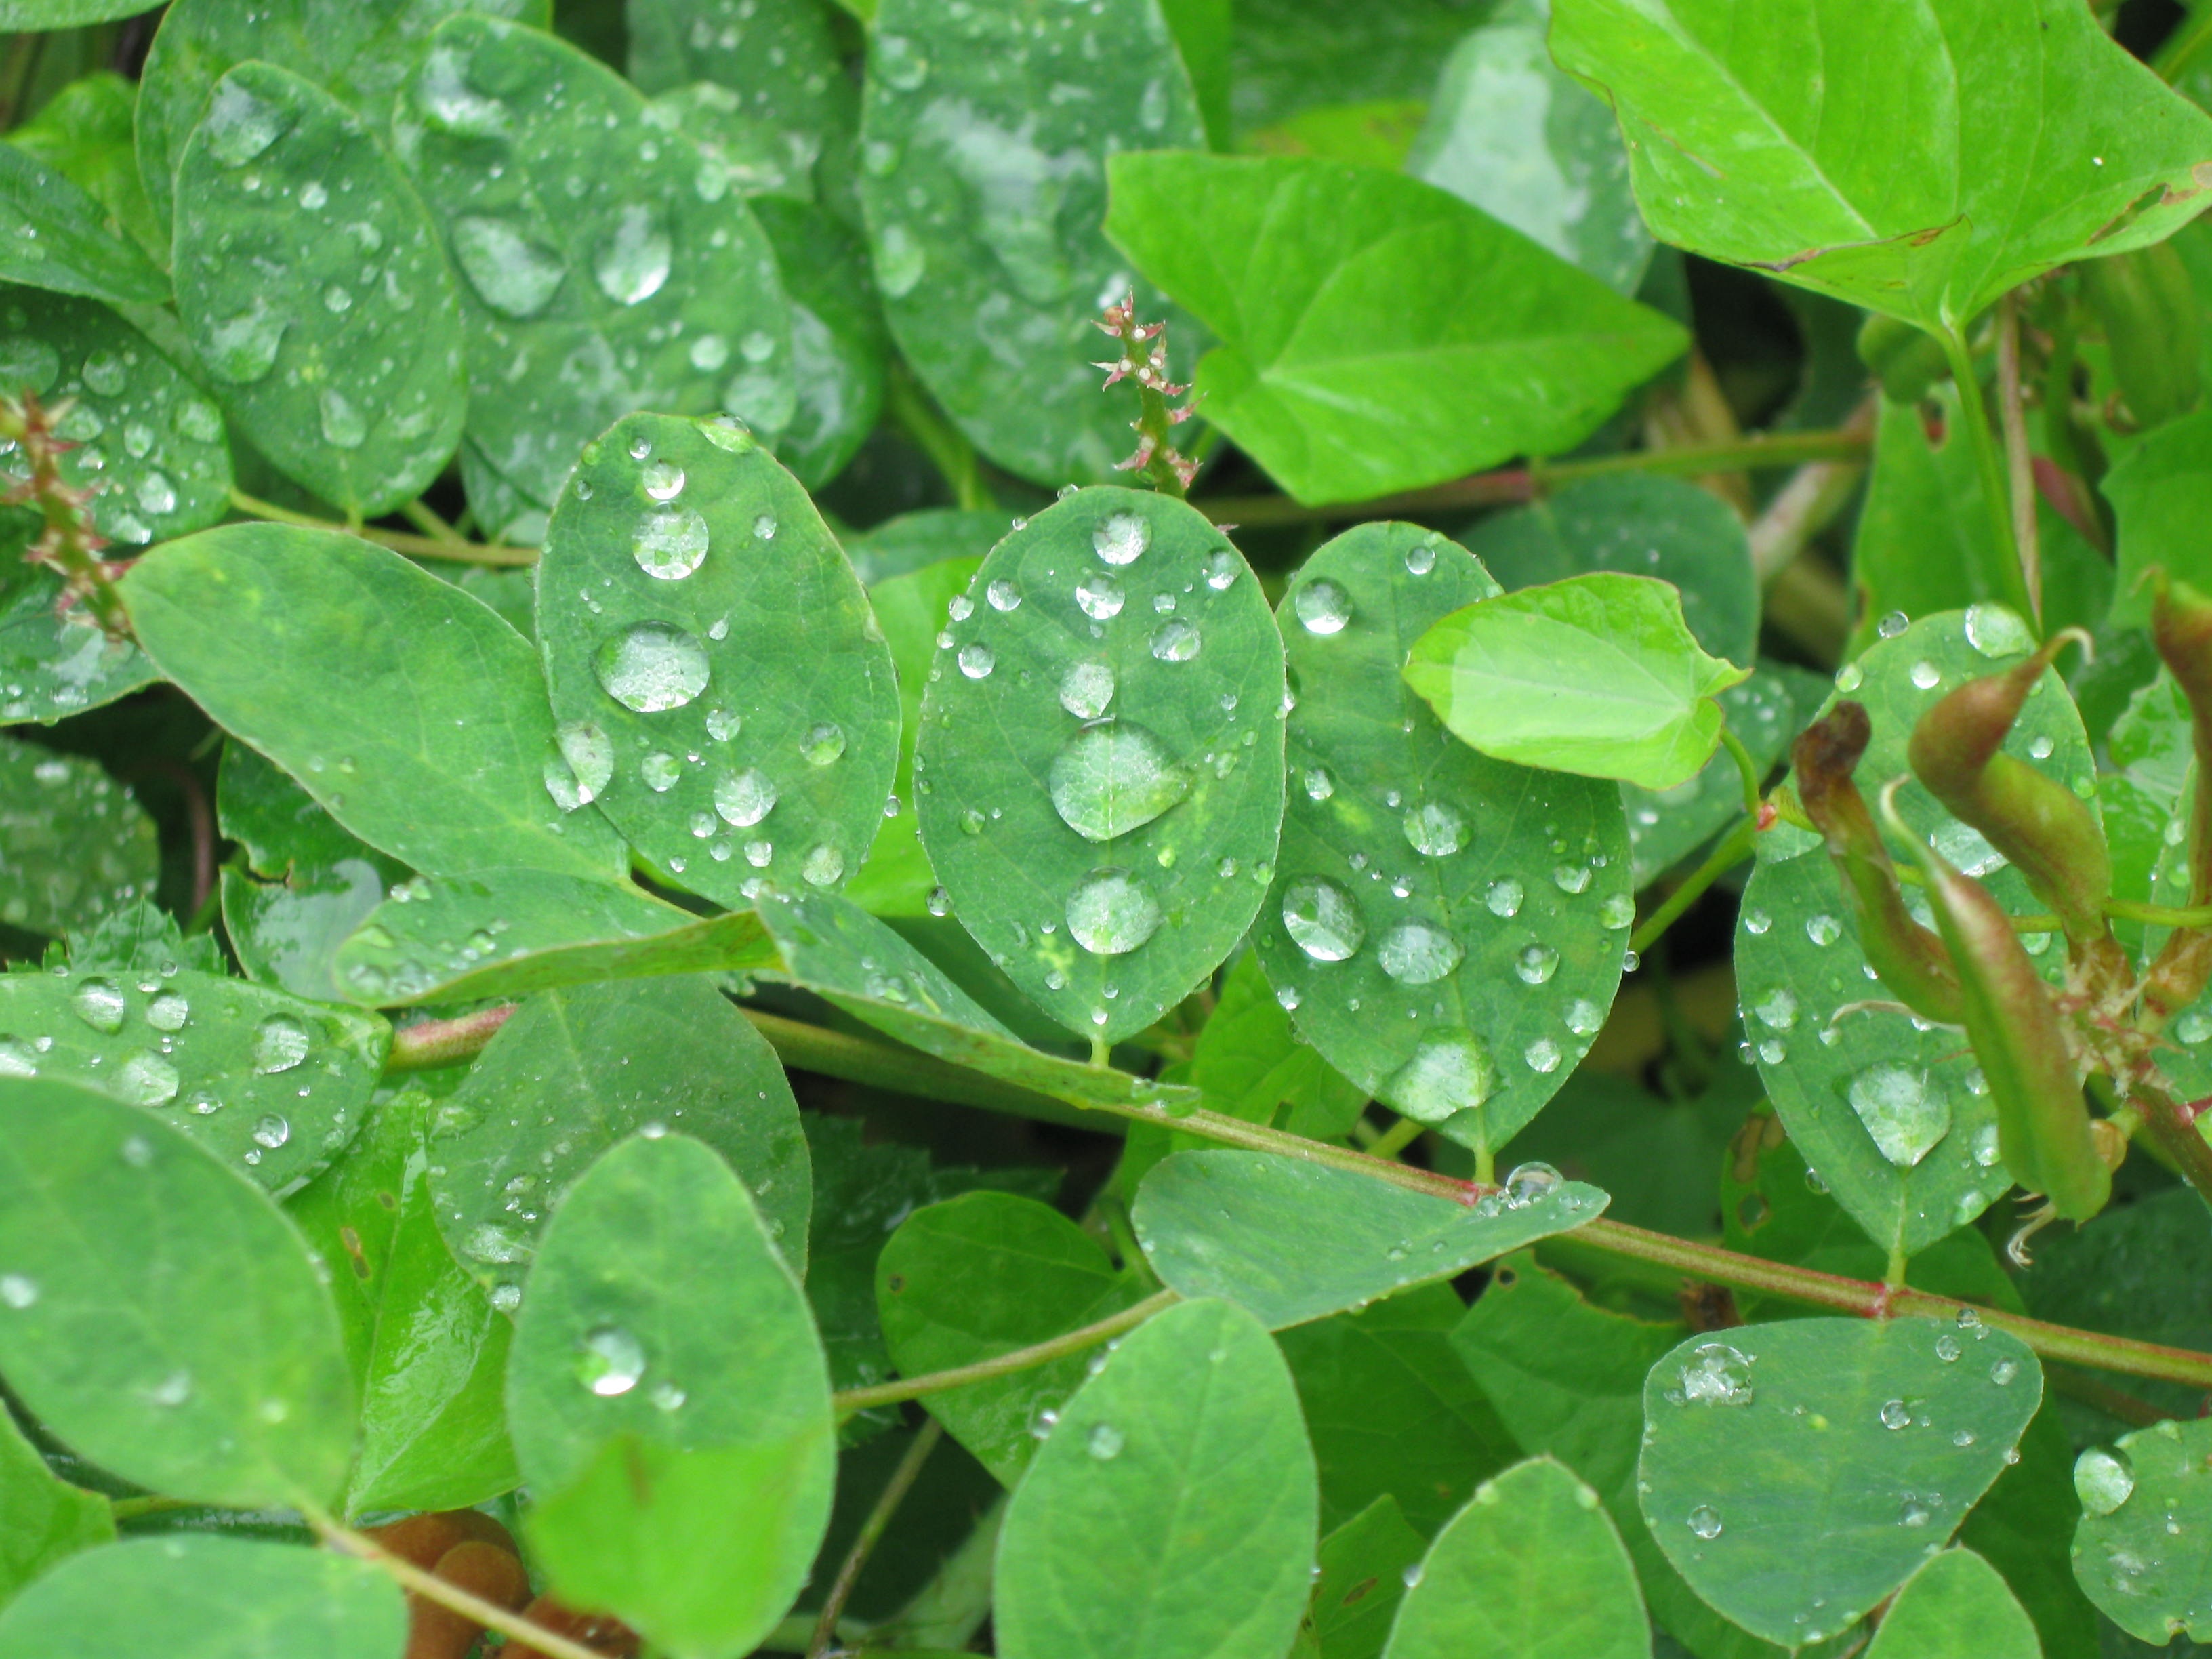
water, plant, leaf, flower, green, herb, flora, clover, shrub, drops, moisture, flowering plant, annual plant, land plant, dayflower family, centella